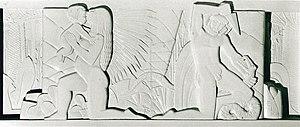
Eric Kennington est un peintre et sculpteur britannique. Il a été artiste de guerre officiel lors des deux Guerres mondiales.